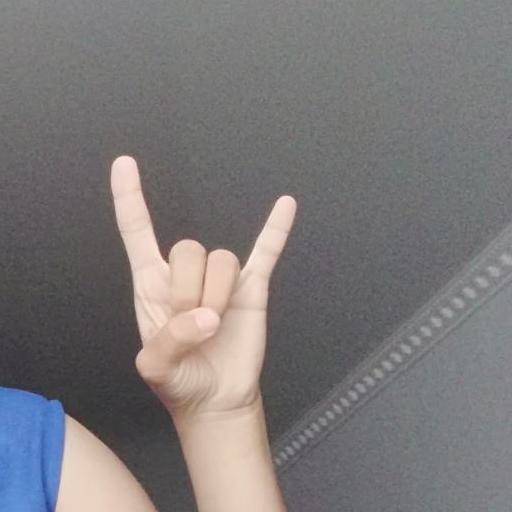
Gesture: rock